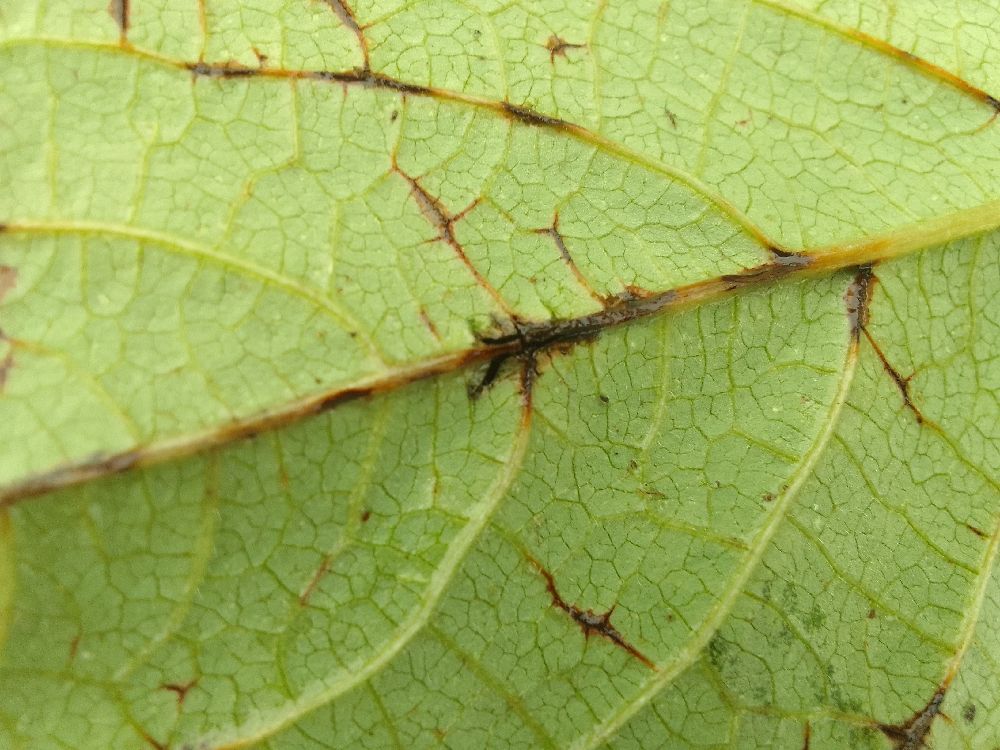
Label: anthracnose